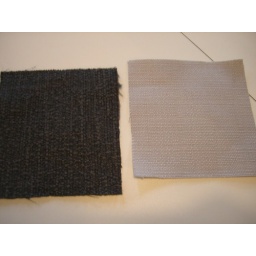
in the kitchen table light